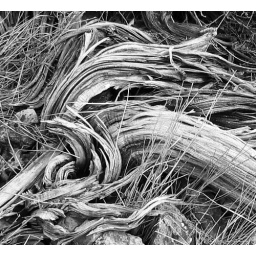
Sagebrush in canyon of unkown name, in Wasatch mountains near Springville, UT